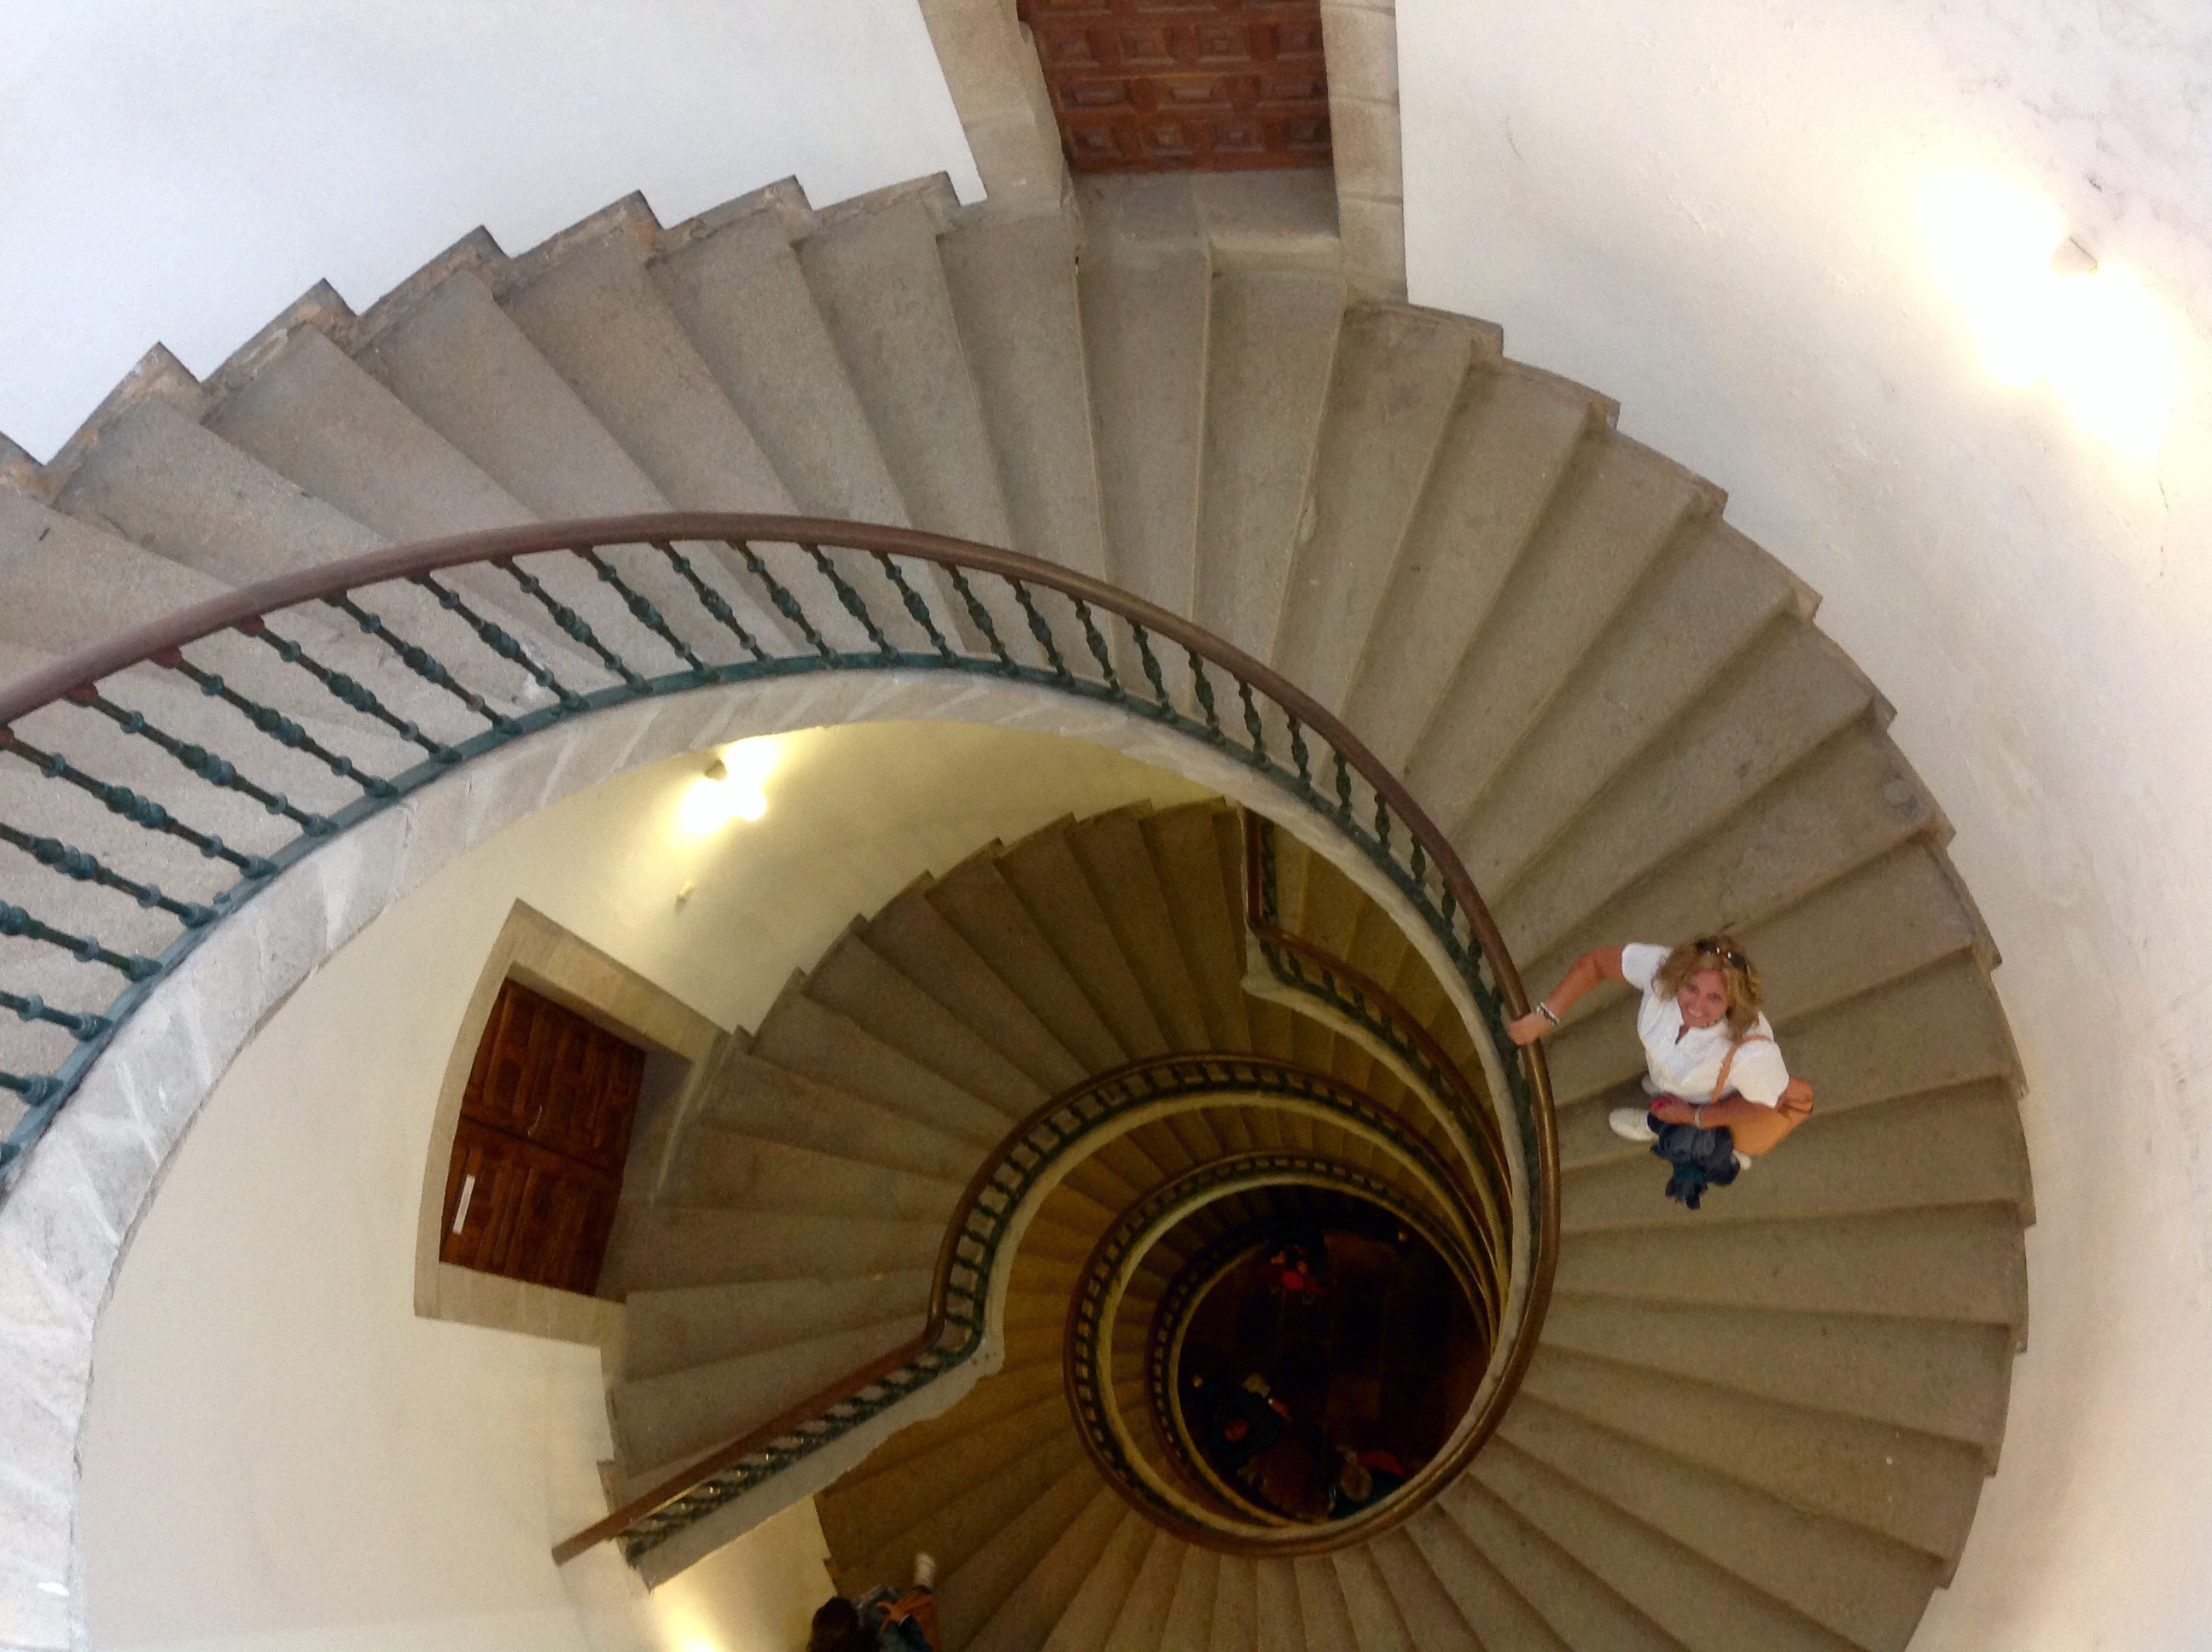
architecture, spiral, building, old, arch, ceiling, ladder, circle, snail, three, women, stairs, vault, dome, daylighting, man made object, aircraft engine